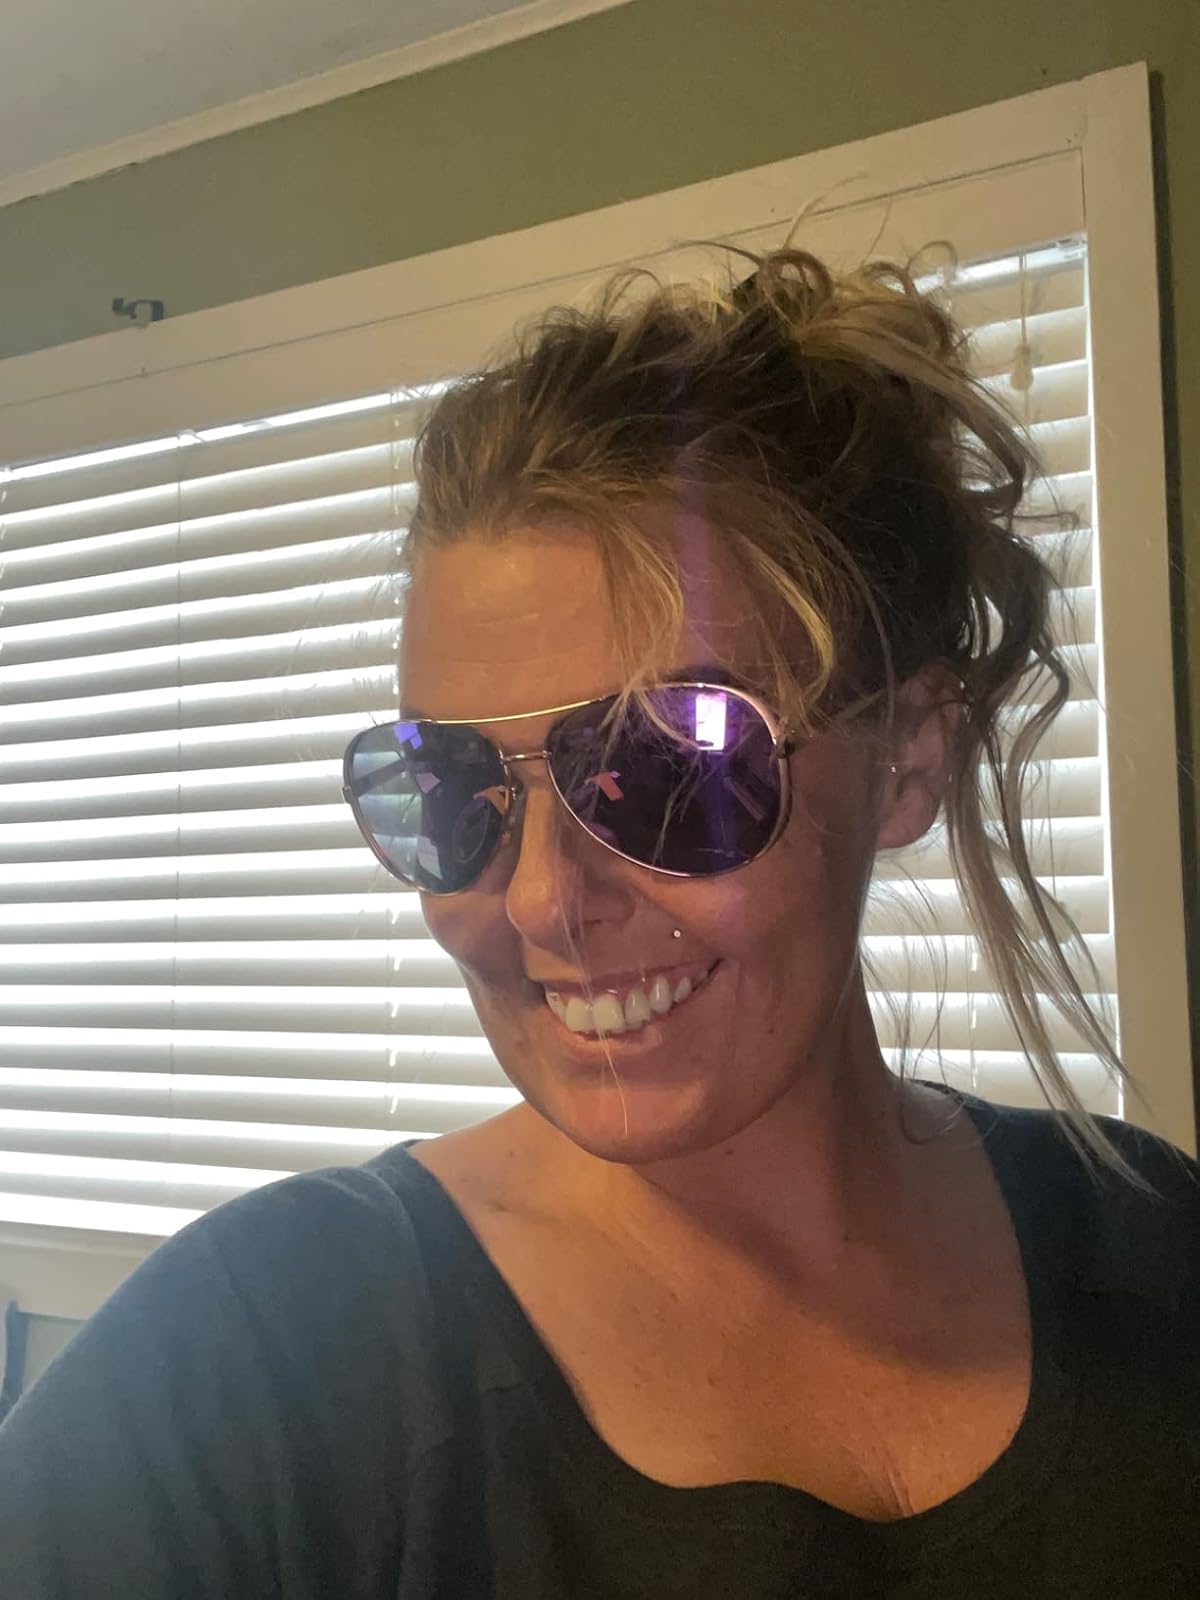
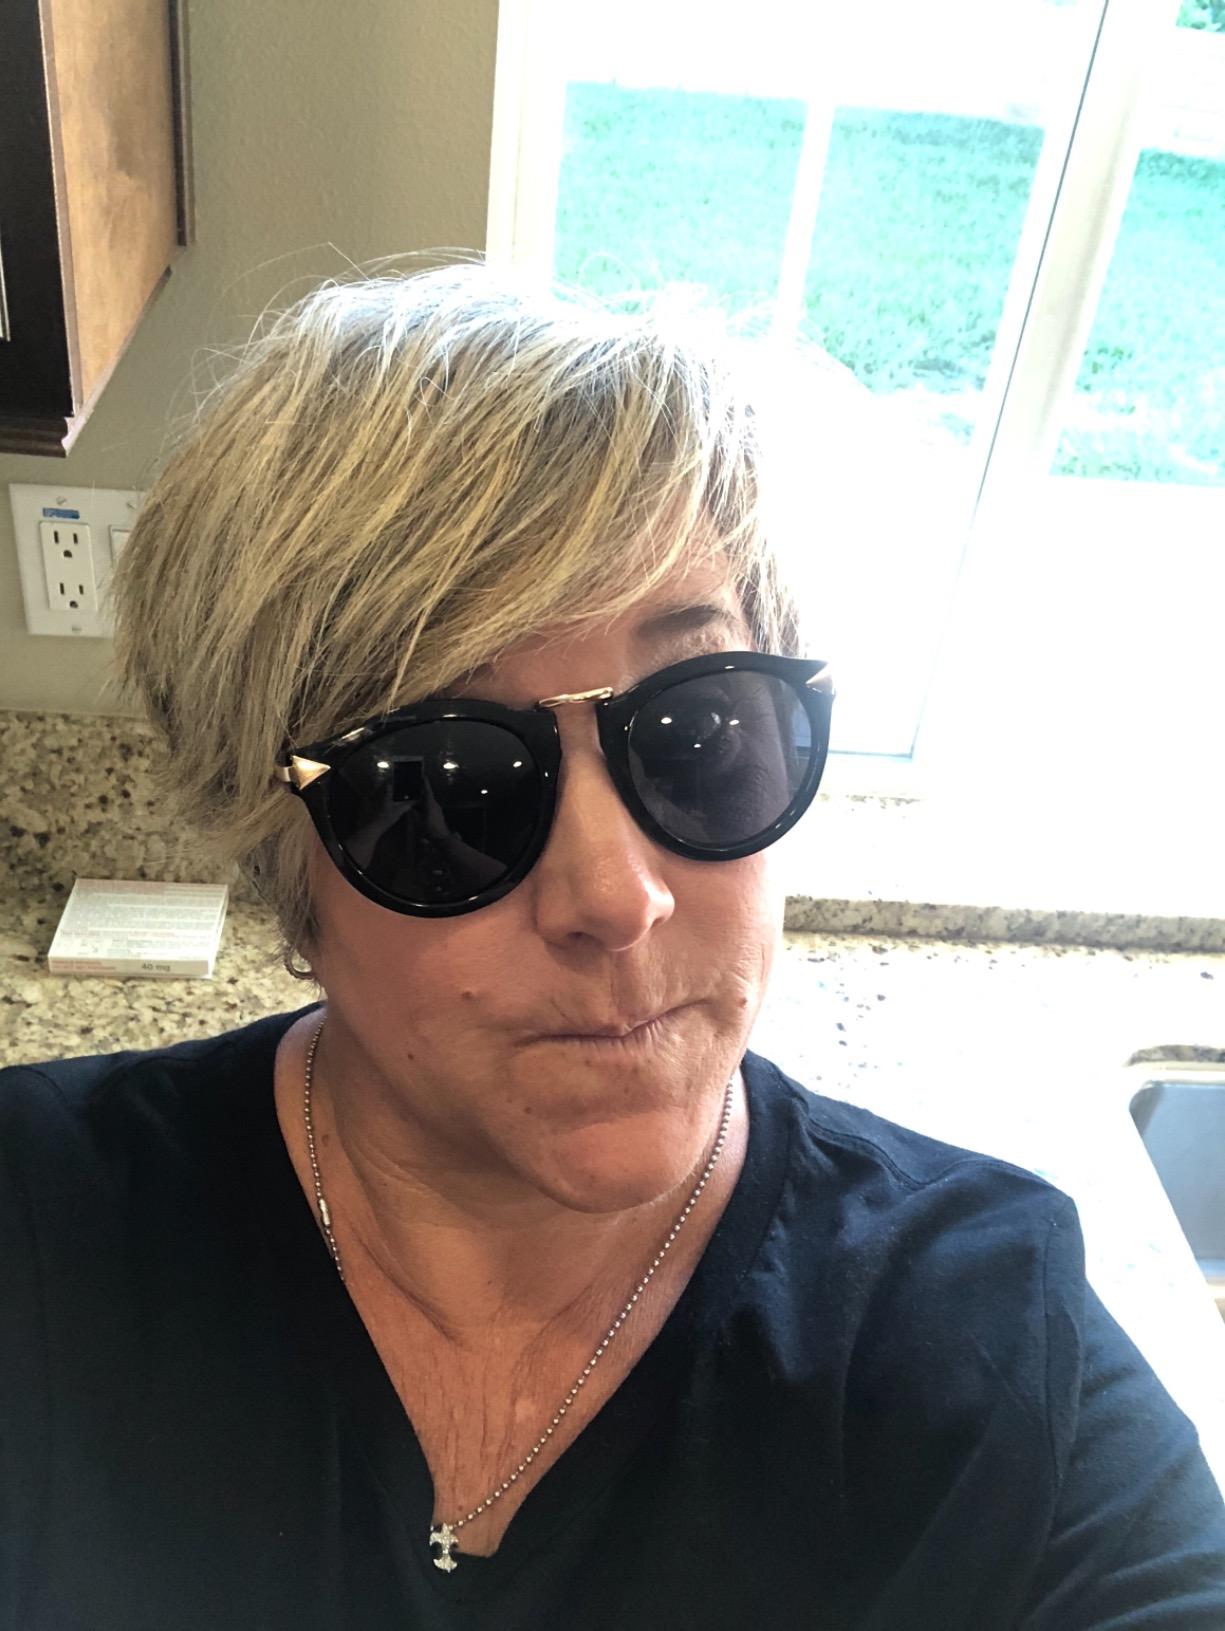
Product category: accessories_sunglasses
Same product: no